Historical Records Survey

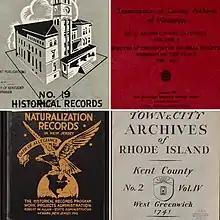
Publications from Missouri, Mississippi, Rhode Island, and New Jersey

According to regional historian Clifton Dale Foster, "In most states, several diverse projects were operating simultaneously. Its largest project was the Survey of County Records, which located, identified, arranged, and described massive amounts of public records found in county archives. The result was the publication of some 628 volumes of inventories. Other programs of major importance included the Survey of Federal Archives, directed by Philip M. Hamer; the Survey of Church Records; and the American Imprints Inventory."